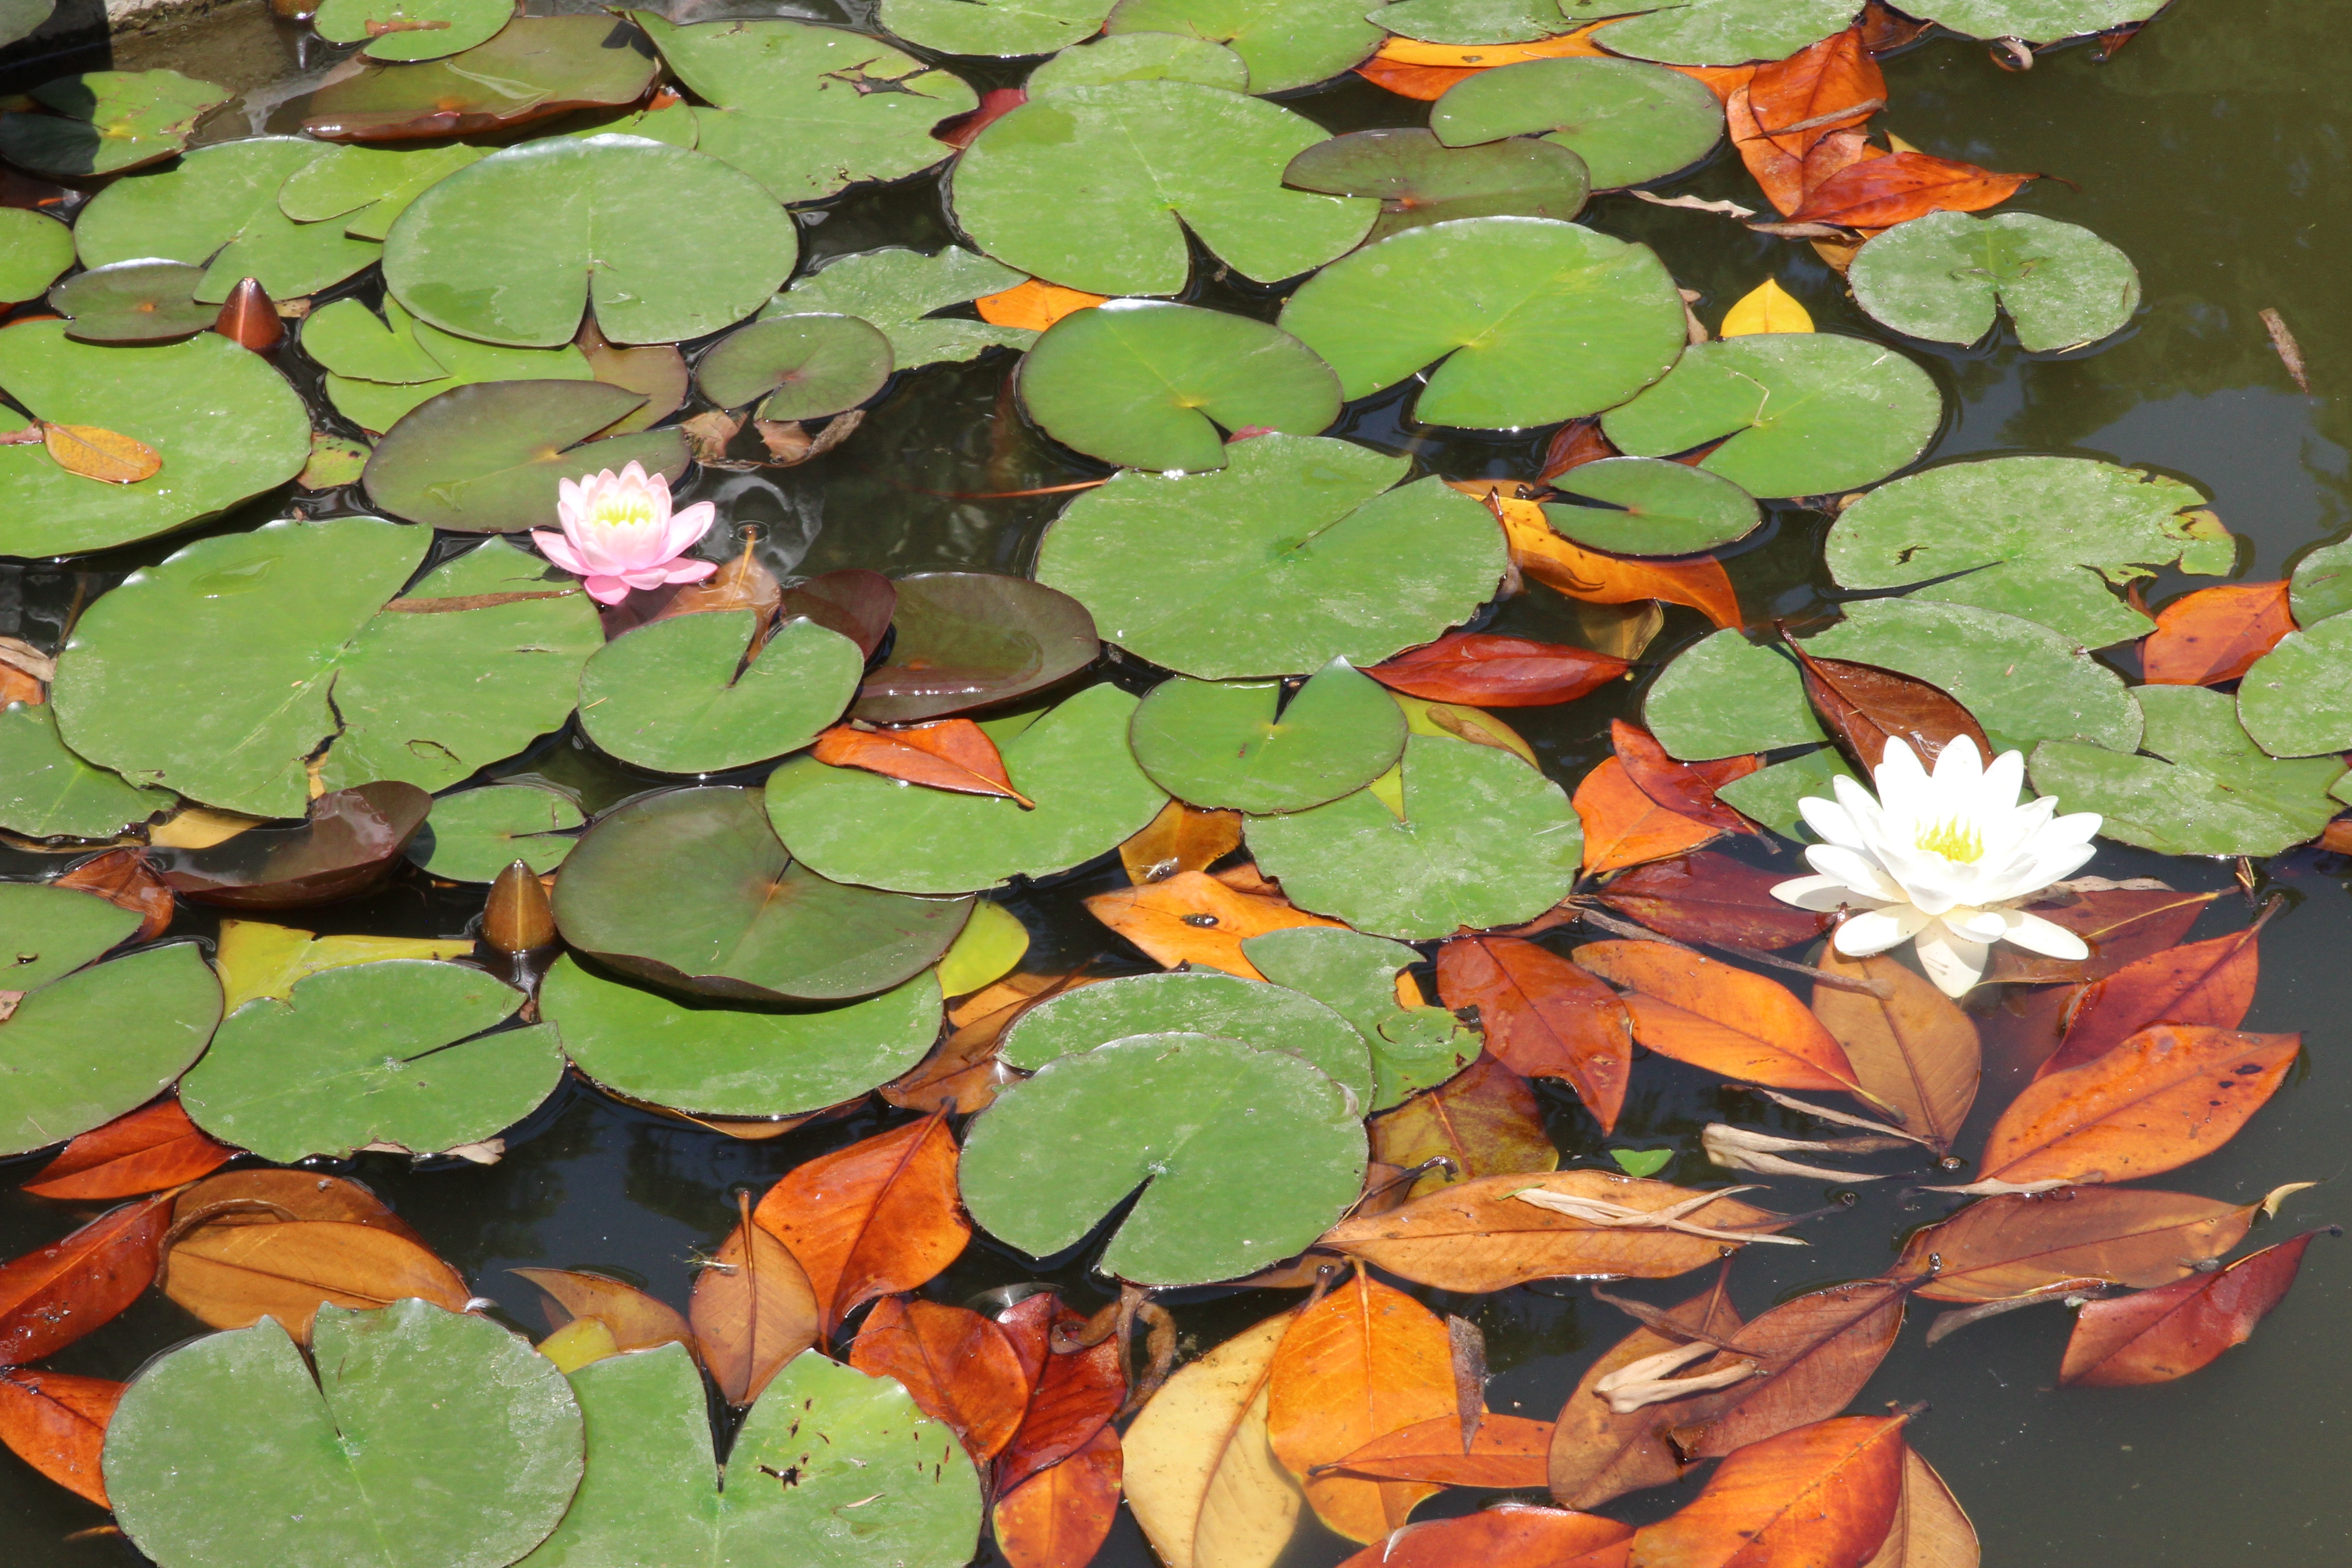
water, nature, plant, leaf, flower, petal, pond, green, autumn, botany, flora, body of water, flowers, leaves, waterlilies, vegetation, shrub, water lilies, ecosystem, aquatic plants, flowering plant, lotus flowers, annual plant, land plant